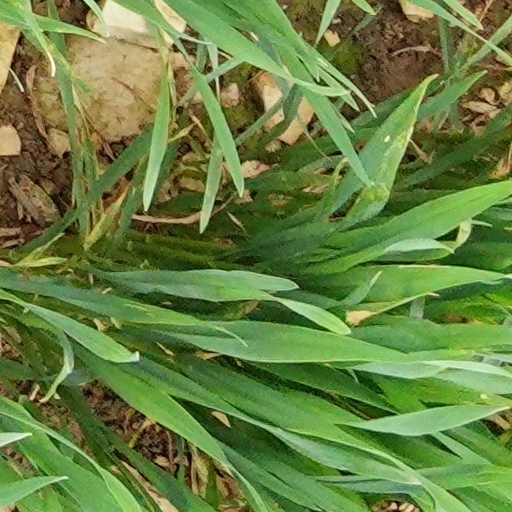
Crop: wheat